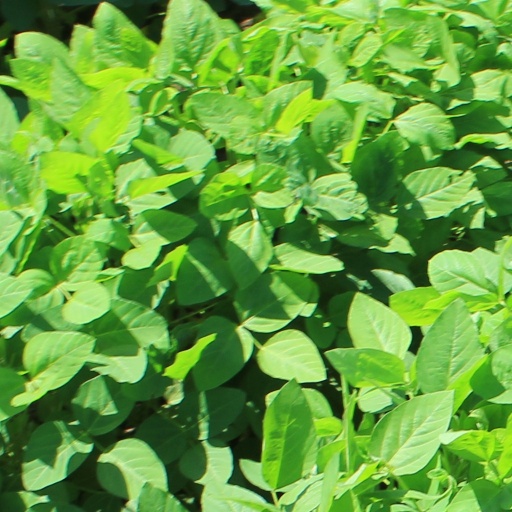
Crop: soybean